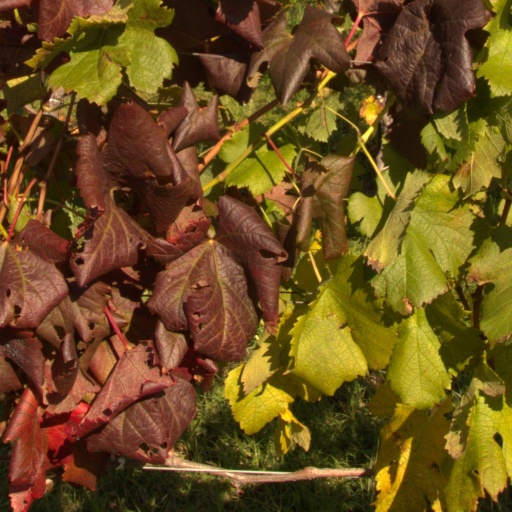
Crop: grape